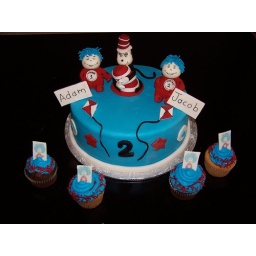
cat in the hat cake 02